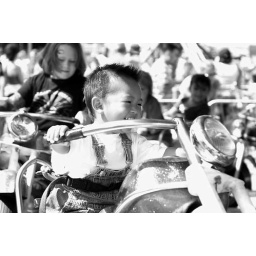
Baby boy on bike in State Fair